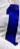
Number: 1